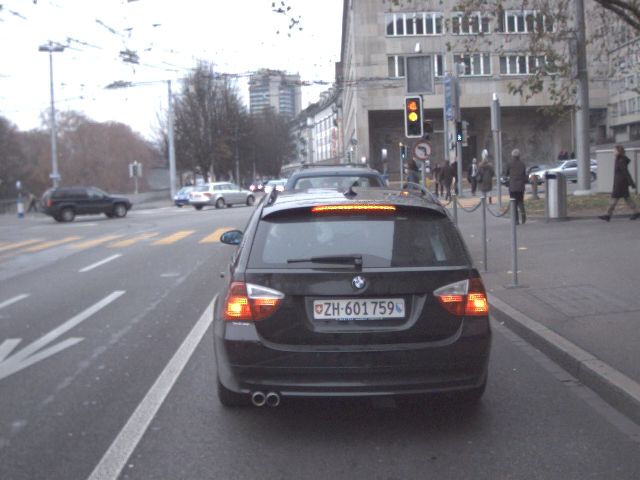
question: 手前の車は何色ですか
answer: 黒色

question: どんな天気ですか
answer: くもり

question: 手前の車に書かれている数字はいくつですか
answer: 601759

question: 信号のランプはいくつ点灯していますか
answer: 2つ

question: 道路に書かれている矢印は何色ですか
answer: 白色

question: 右の女性のコートは何色ですか
answer: 黒色

question: 信号の真ん中のランプは何色ですか
answer: 黄色

question: 信号の上のランプは何色ですか
answer: 赤色